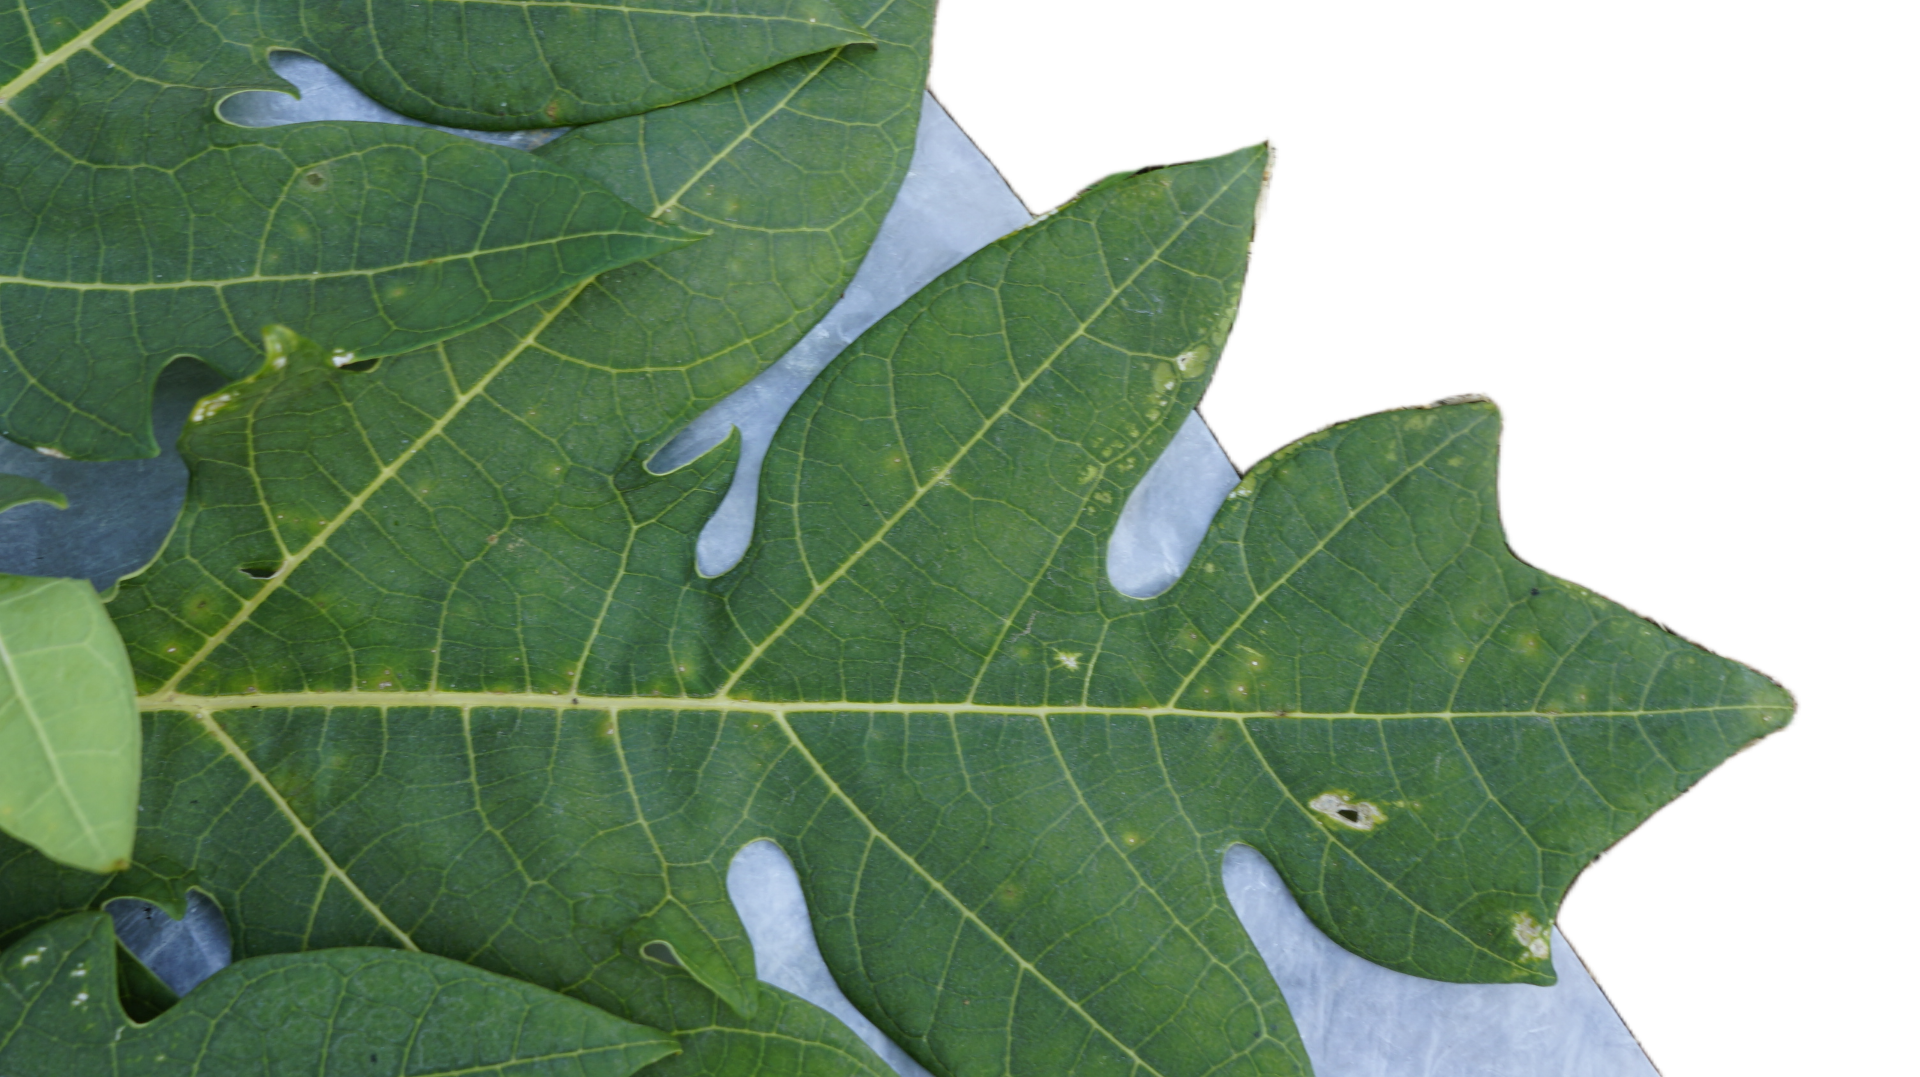
Crop: Papaya
Label: Carica_Insect_Hole